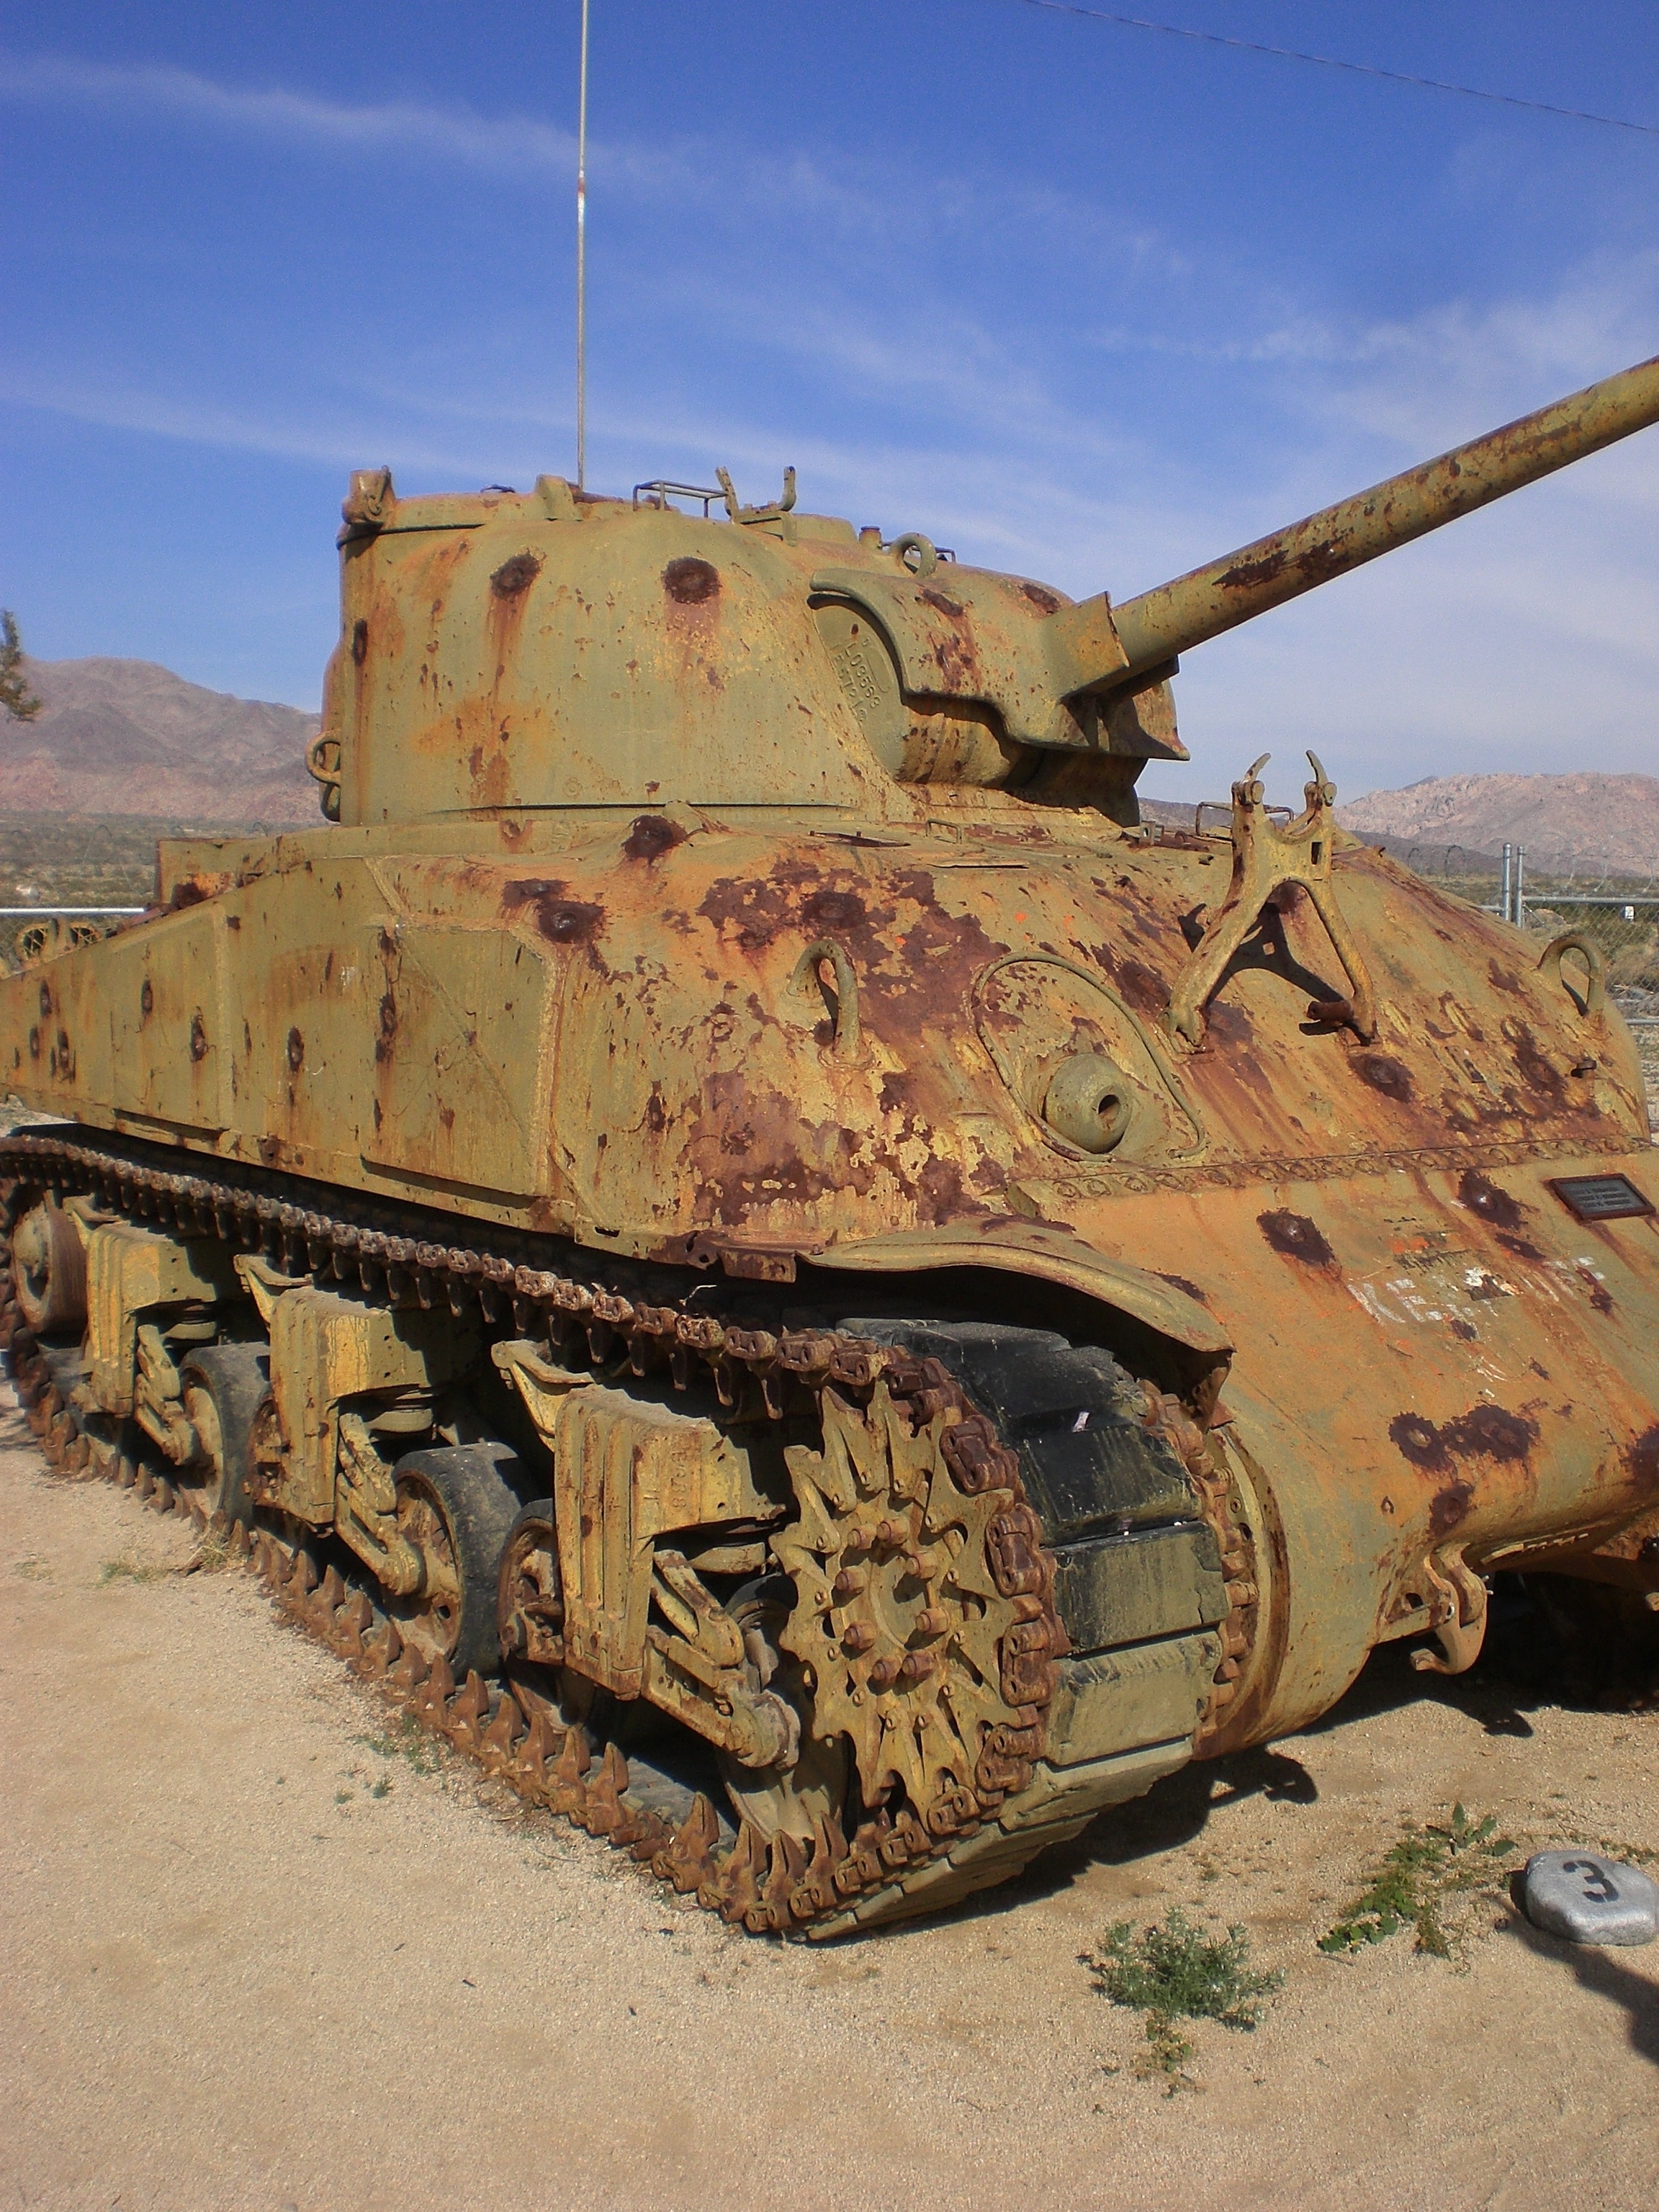
military, army, vehicle, weapon, ww2, tank, land vehicle, military vehicle, combat vehicle, self propelled artillery, churchill tank, sherman tank